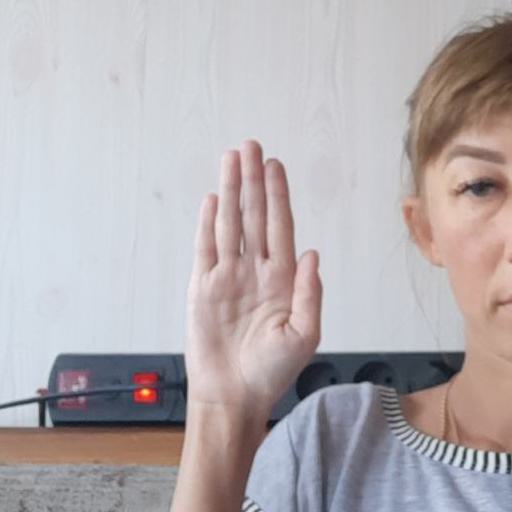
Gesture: stop